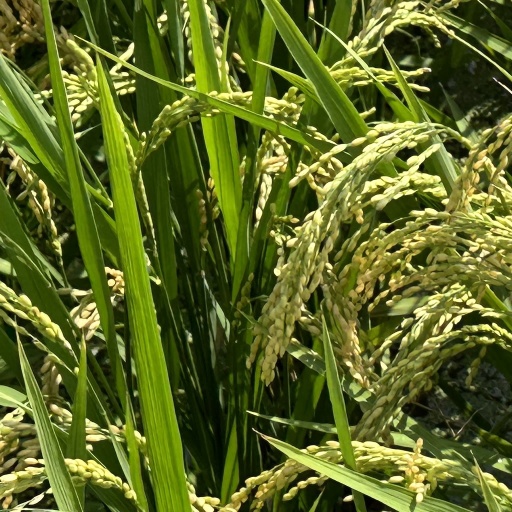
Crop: rice